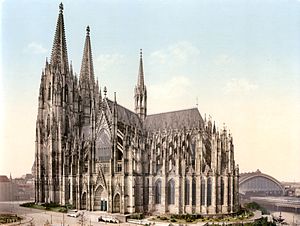
Kölner Dom / Galleri
Kölner Dom er en romersk-katolsk katedral i Köln og er byens mest kendte arkitektoniske landemærke. Byggeriet blev påbegyndt i 1248, men først afsluttet i 1880. Kirken blev udsat for de allieredes bombardementer under 2. verdenskrig, og den blev først genåbnet i 1956.